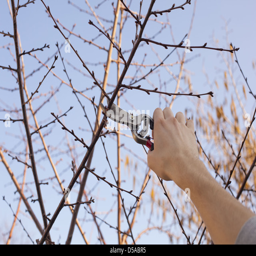
pruning a fruit tree - cutting branches at spring